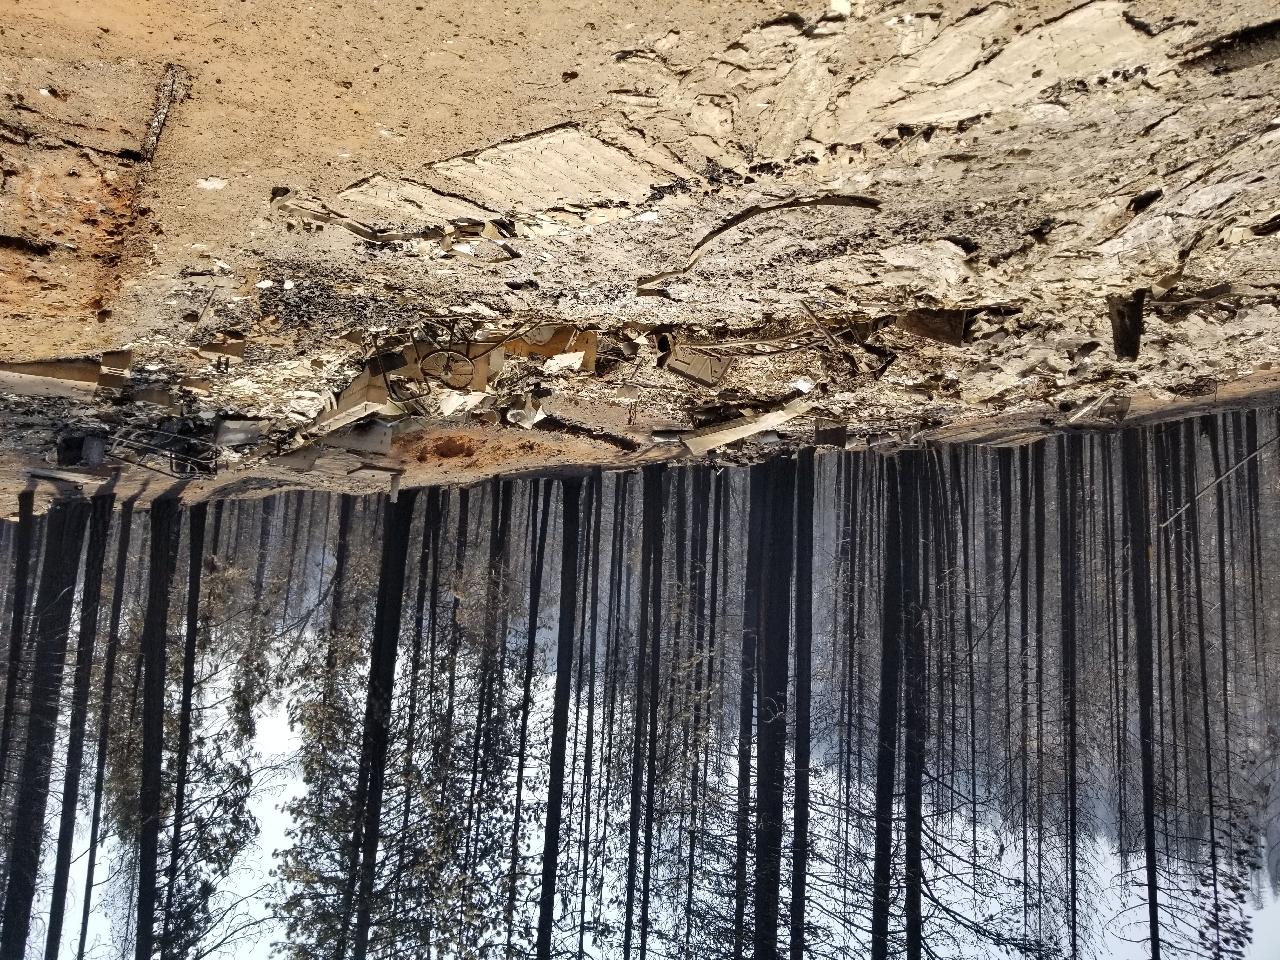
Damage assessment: destroyed